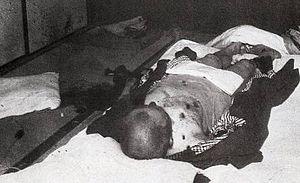
Jōtarō Watanabe est un général de l'armée impériale japonaise qui fut assassiné lors de l'incident du 26 février.